Kehelland

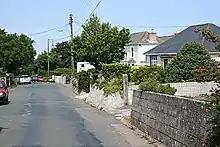
Kehelland

Kehelland is a hamlet northwest of Camborne in west Cornwall, England.